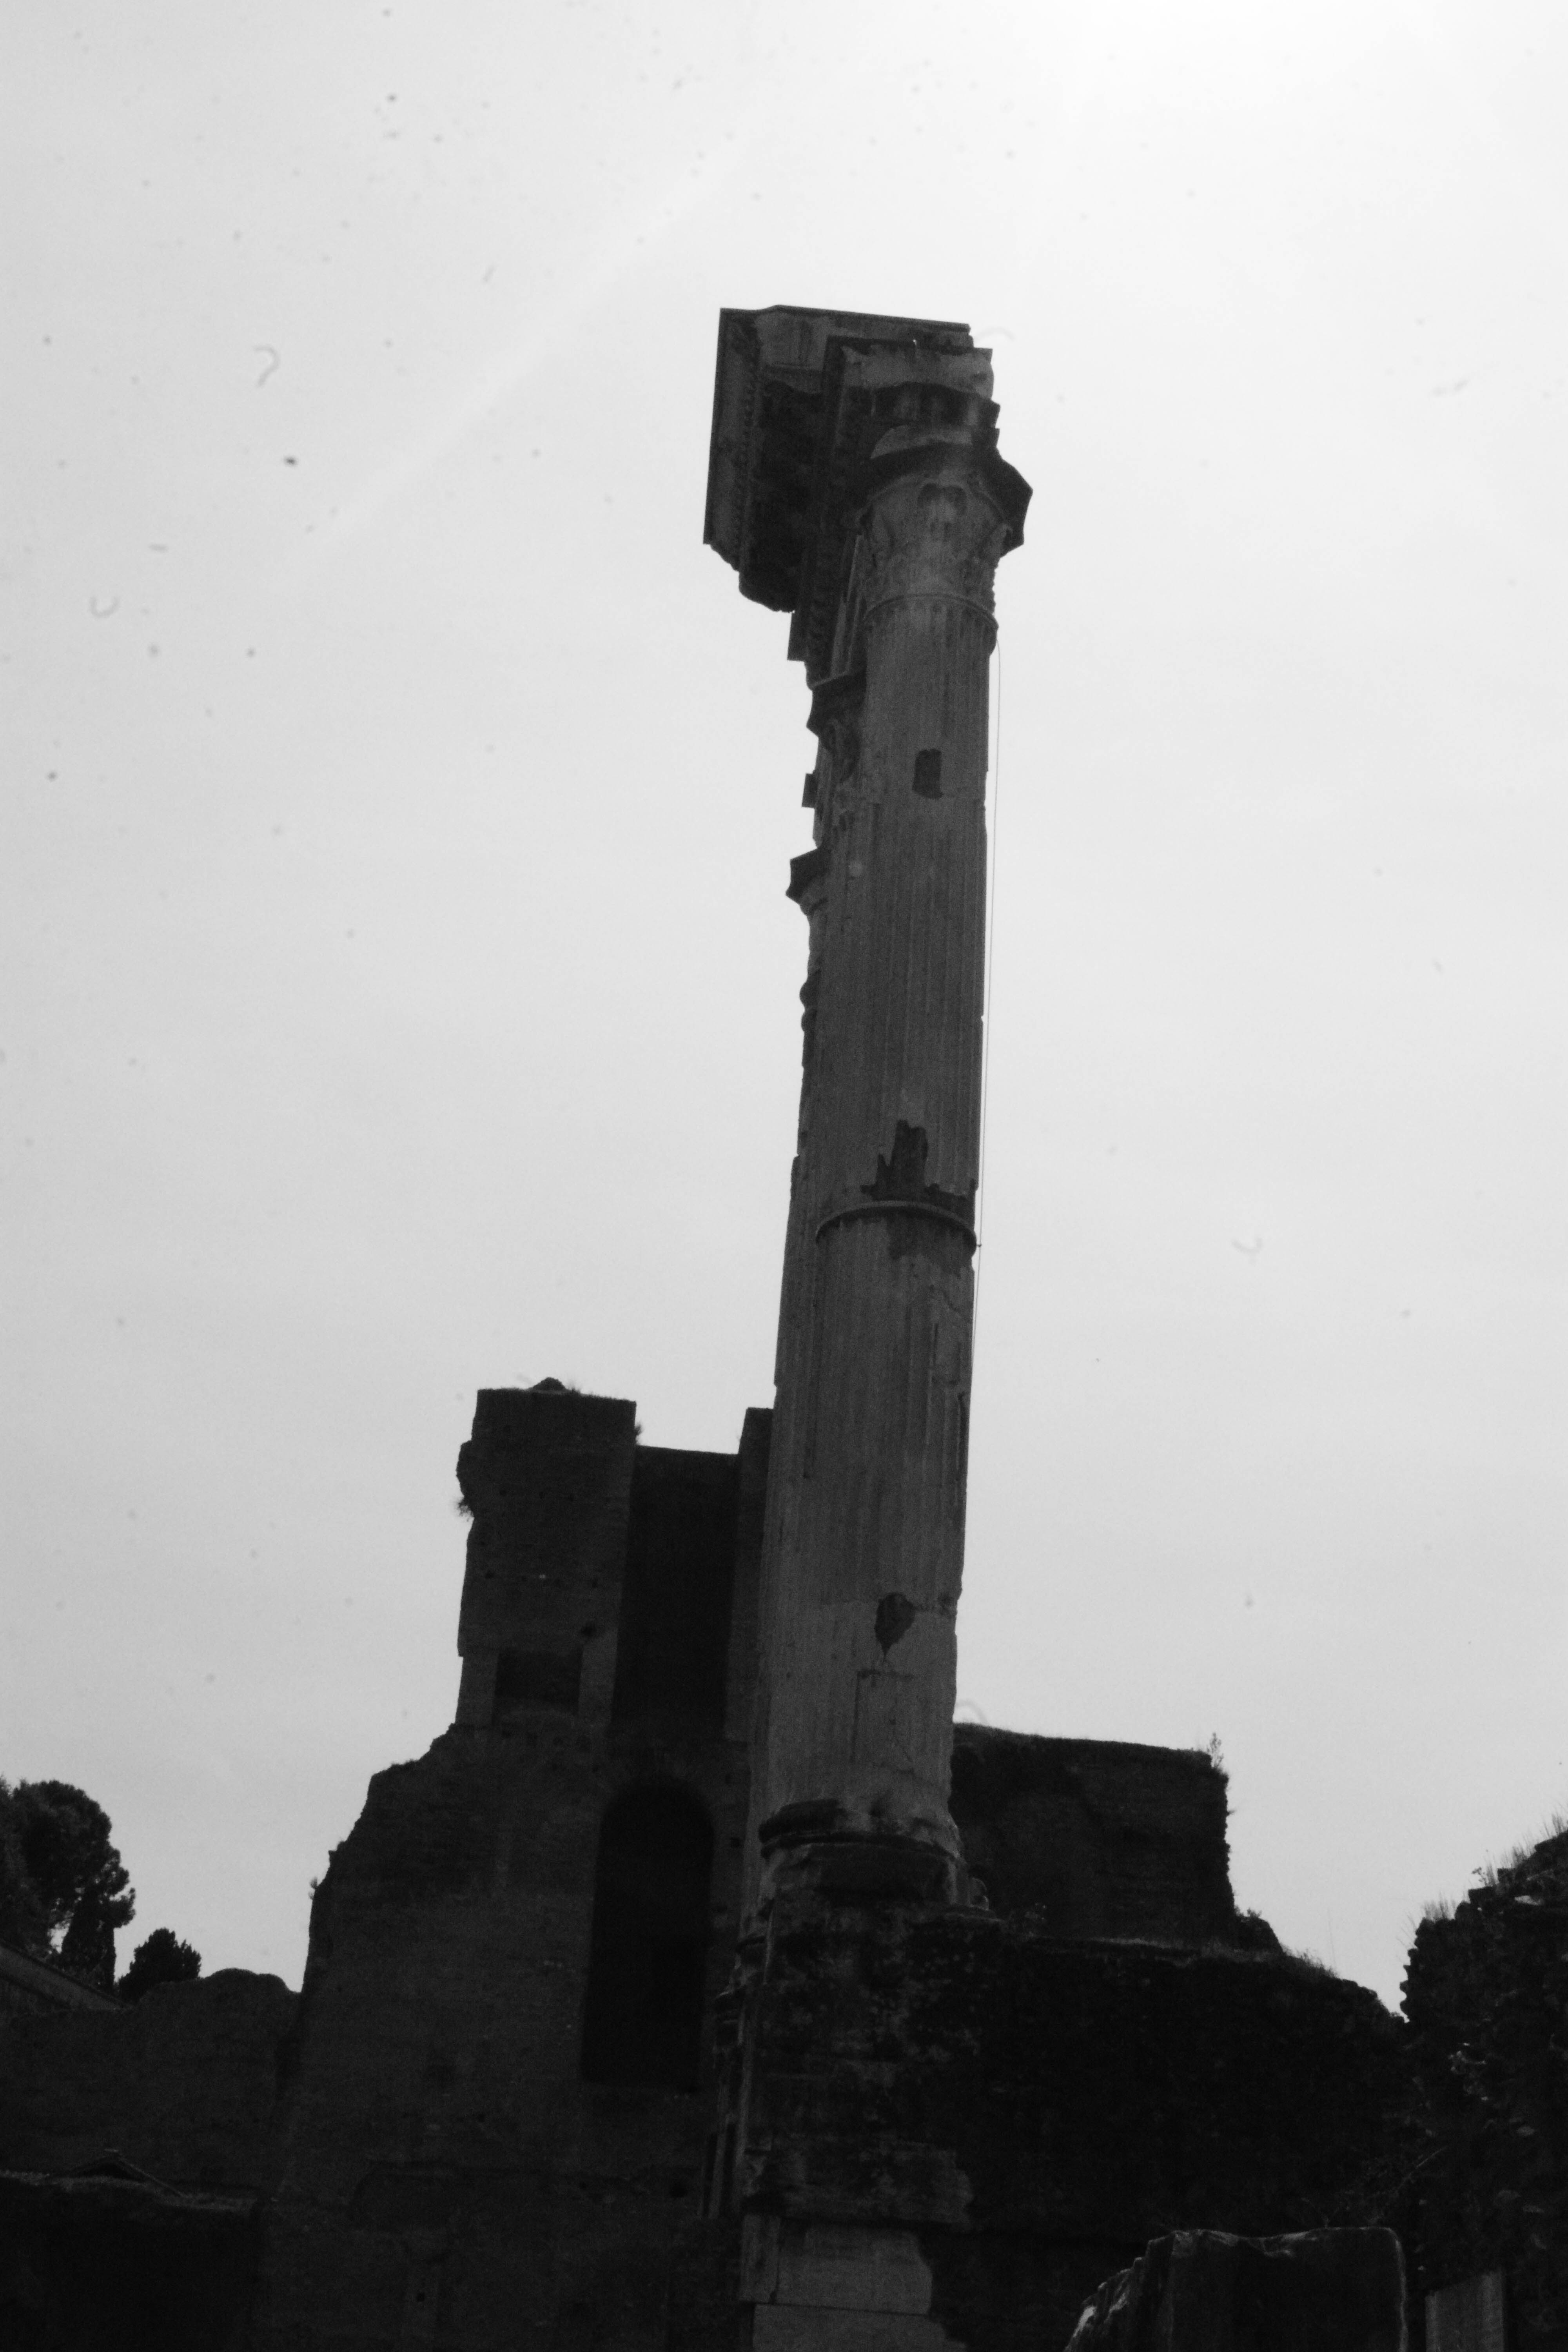
black and white, white, monument, statue, column, tower, black, monochrome, sculpture, temple, ruins, monochrome photography, ancient history